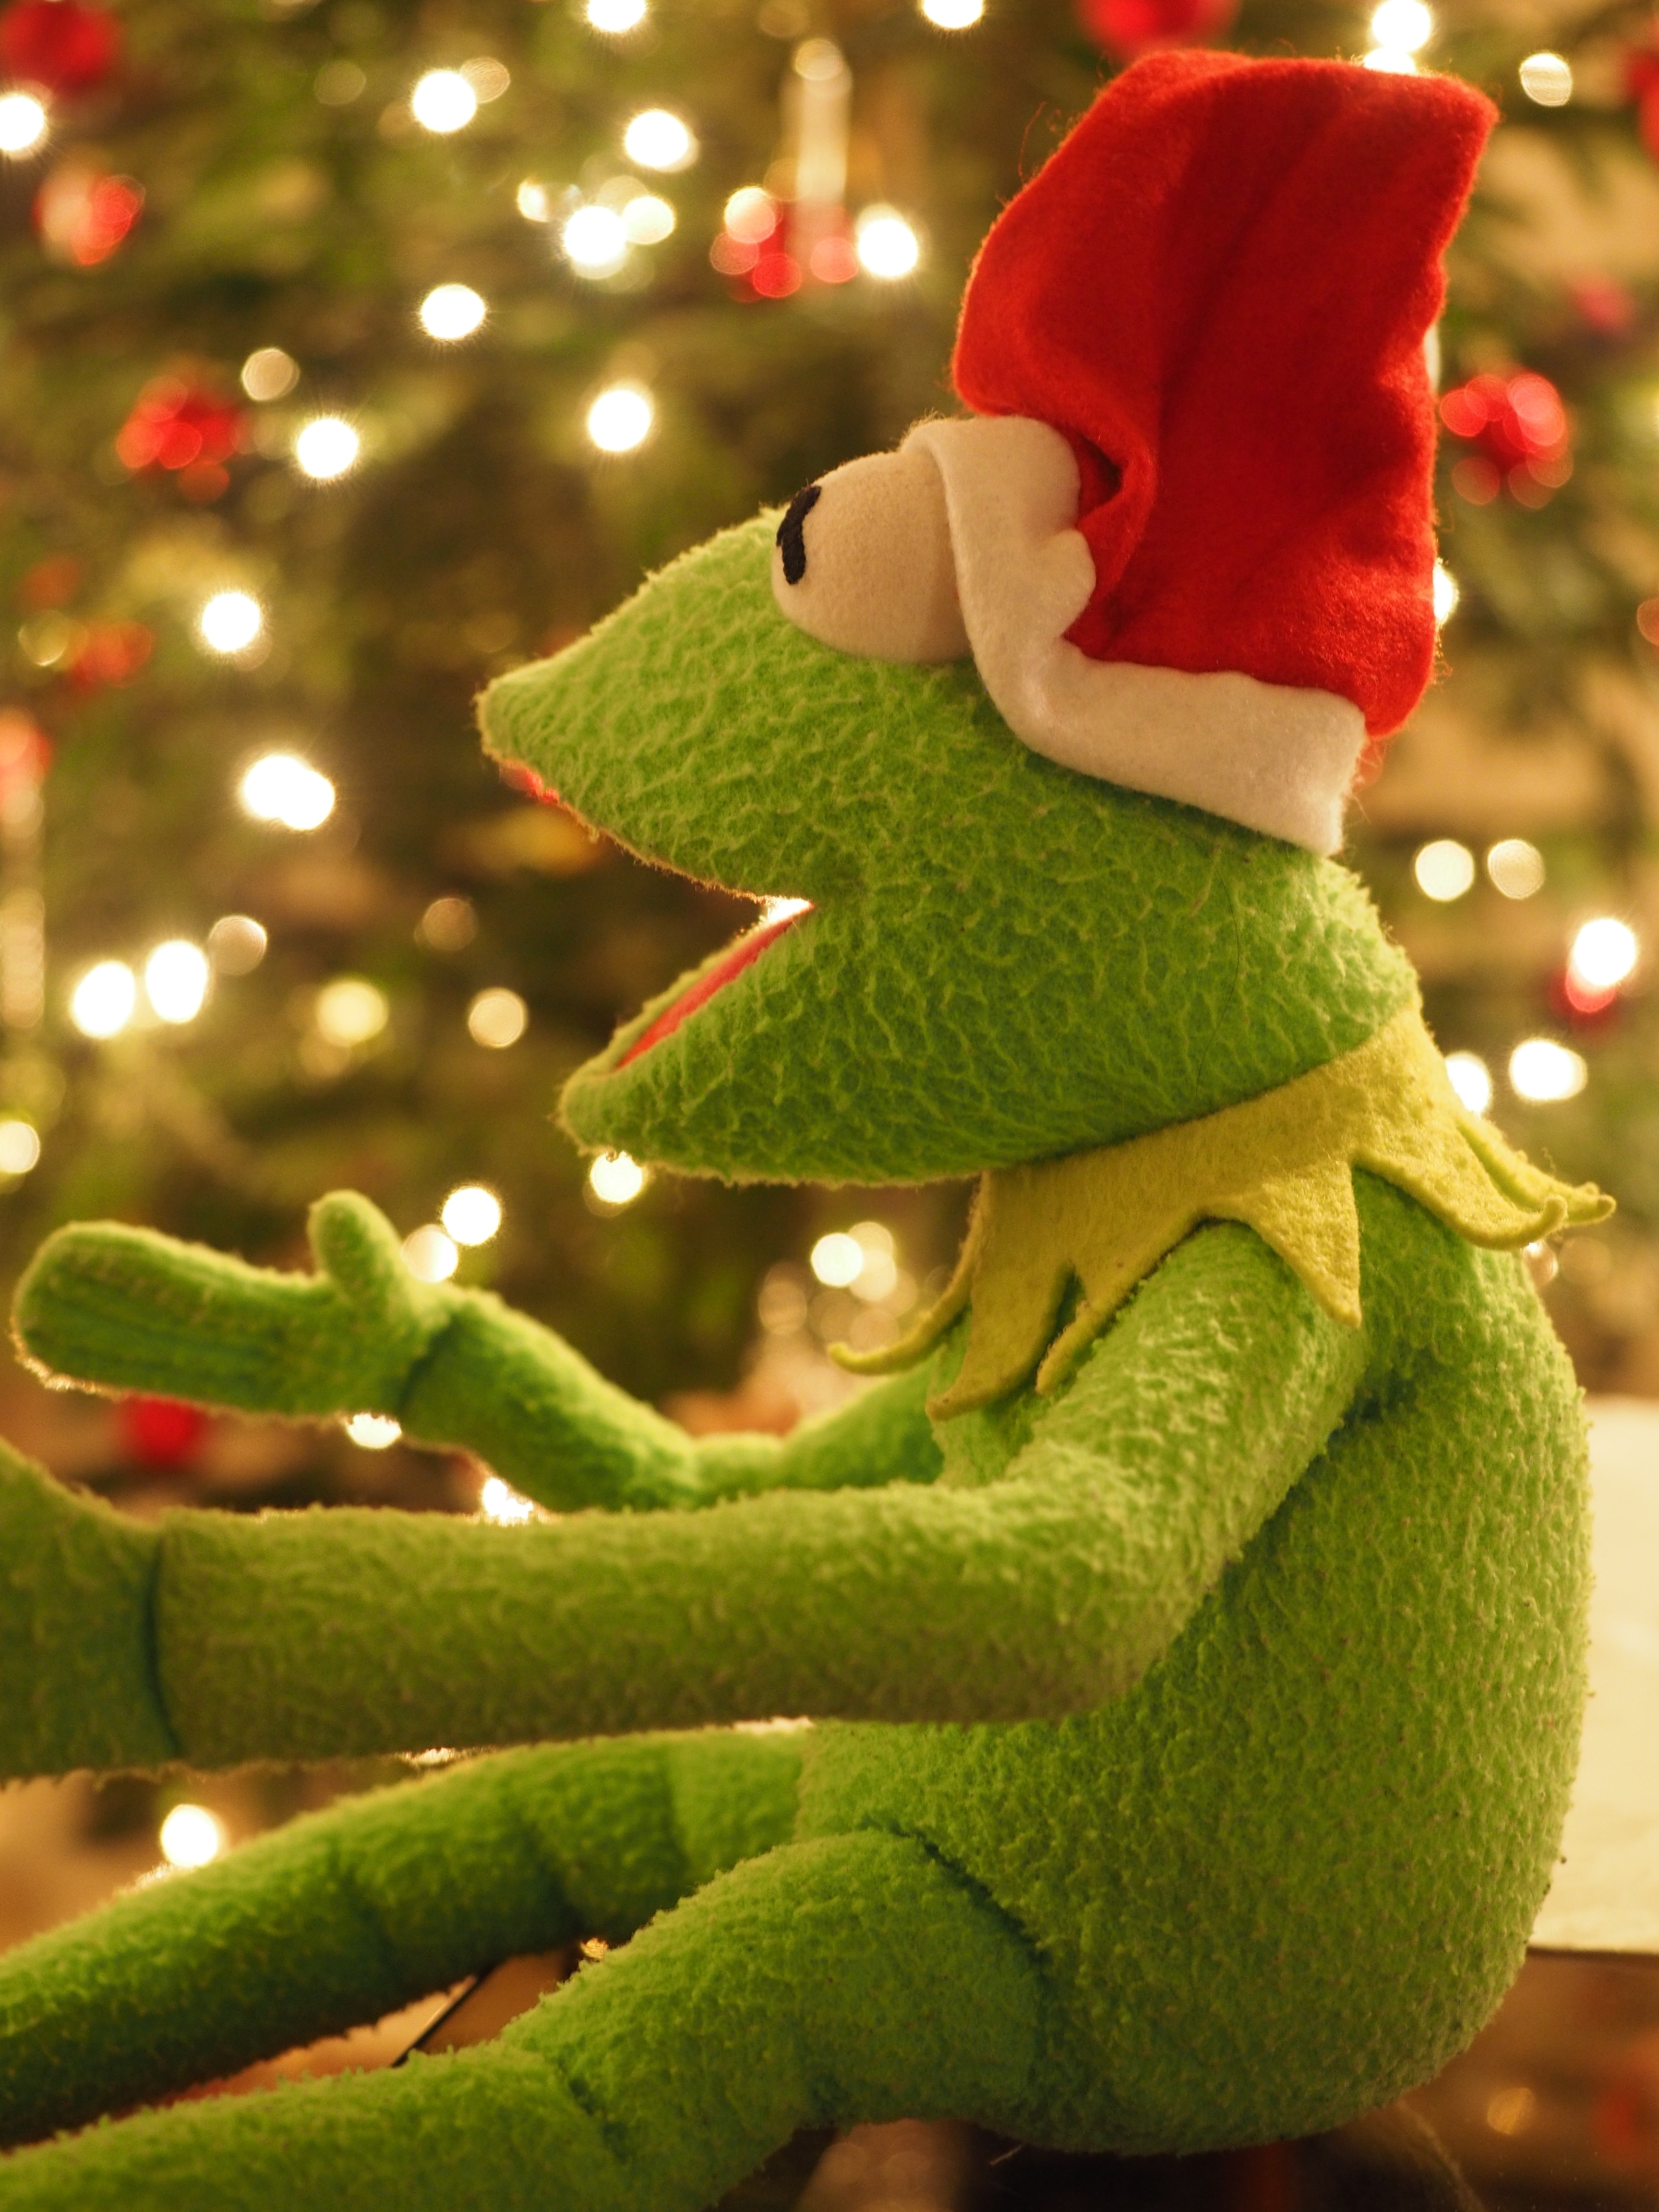
plant, flower, green, frog, christmas, christmas tree, cheerful, christmas decoration, funny, kermit, santa claus, good mood, christmas frog